Concrete

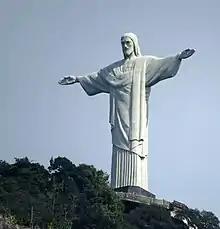
"Christ the Redeemer" statue in Rio de Janeiro, Brazil. It is made of reinforced concrete clad in a mosaic of thousands of triangular soapstone tiles.

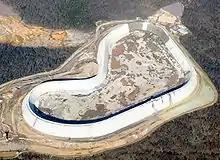
Aerial photo of reconstruction at Taum Sauk (Missouri) pumped storage facility in late November 2009. After the original reservoir failed, the new reservoir was made of roller-compacted concrete.

Workability is the ability of a fresh (plastic) concrete mix to fill the form/mold properly with the desired work (pouring, pumping, spreading, tamping, vibration) and without reducing the concrete's quality. Workability depends on water content, aggregate (shape and size distribution), cementitious content and age (level of hydration) and can be modified by adding chemical admixtures, like superplasticizer. Raising the water content or adding chemical admixtures increases concrete workability. Excessive water leads to increased bleeding or segregation of aggregates (when the cement and aggregates start to separate), with the resulting concrete having reduced quality. Changes in gradation can also affect workability of the concrete, although a wide range of gradation can be used for various applications. An undesirable gradation can mean using a large aggregate that is too large for the size of the formwork, or which has too few smaller aggregate grades to serve to fill the gaps between the larger grades, or using too little or too much sand for the same reason, or using too little water, or too much cement, or even using jagged crushed stone instead of smoother round aggregate such as pebbles. Any combination of these factors and others may result in a mix which is too harsh, i.e., which does not flow or spread out smoothly, is difficult to get into the formwork, and which is difficult to surface finish.